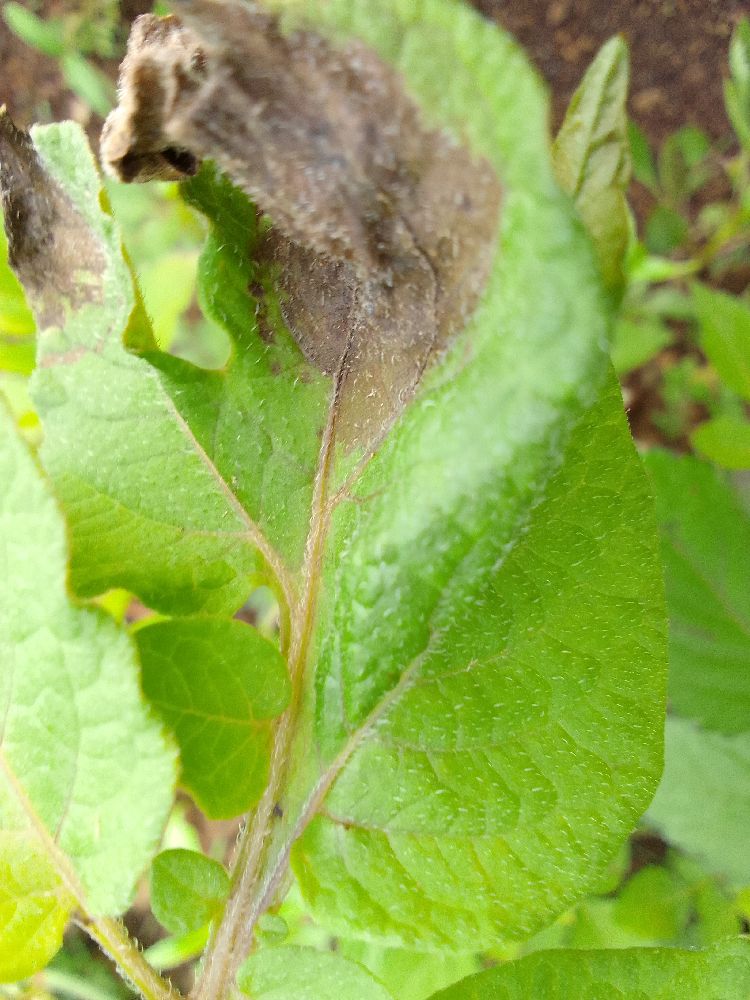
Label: Late blight